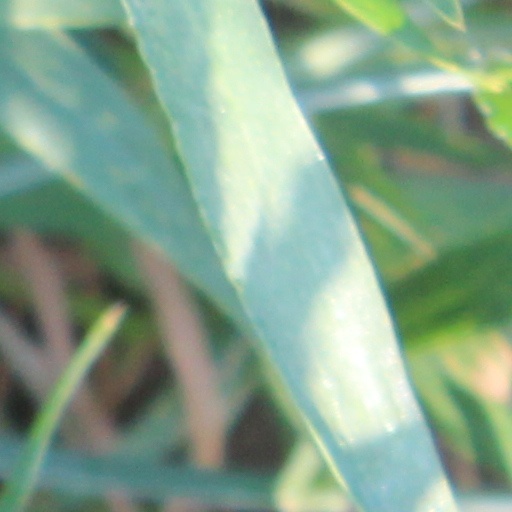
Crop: wheat